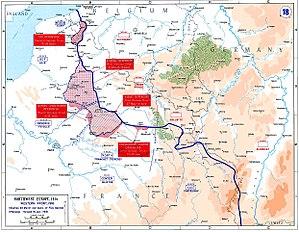
Le front de l'Ouest est le théâtre principal de la Première Guerre mondiale. Après le déclenchement de la guerre en 1914, l'armée allemande ouvre le front par l'invasion du Luxembourg et de la Belgique, puis en gagnant le contrôle militaire d'importantes régions industrielles de France. L'avancée allemande est ensuite arrêtée avec la bataille de la Marne. Après l'infructueuse course à la mer, les deux camps creusent une ligne fortifiée de tranchées, qui s'étend de la mer du Nord à la frontière entre la France et la Suisse. Dès lors, cette ligne reste essentiellement inchangée pendant une majeure partie du conflit mondial.